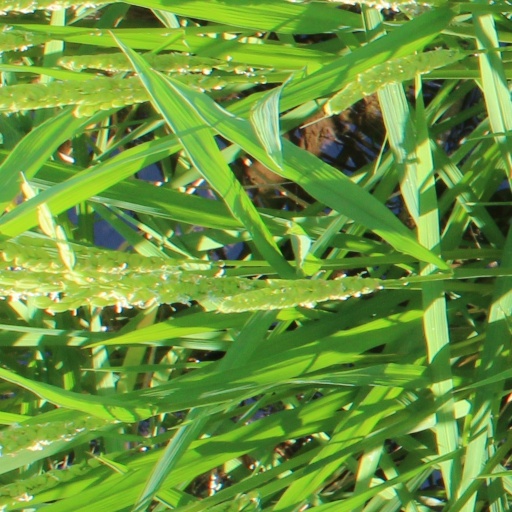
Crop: rice